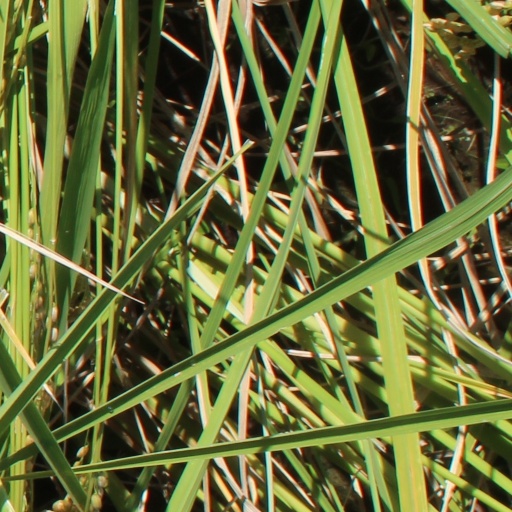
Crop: rice